Dolphin East–West Expressway

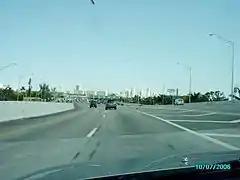
Dolphin Expressway (SR 836) eastbound with Downtown Miami in the background

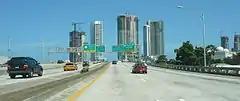
I-395 spur heading east past Downtown Miami

The highway begins just north of the intersection of Southwest 137th Avenue (unsigned SR 825) and U.S. Highway 41 (SR 90) in Tamiami, built in 2007 and initially accessible only to motorists with SunPass transponders, passing through the first toll gantry. The expressway heads east towards the Homestead Extension of the Turnpike, and then passes through the second of four toll gantries. It then intersects with the Palmetto Expressway (SR 826) at the recently rebuilt Dolphin–Palmetto Interchange, and passes through the southern end of the Miami International Airport. With the failure of FDOT to build either the previously planned airport spur or the proposed LeJeune Road Expressway to give additional access to the airport, Miami-Dade County's sole complete east–west throughway is now often congested, most commonly in the stretch between the Palmetto Expressway (SR 826) and LeJeune Road (SR 953).